Boonie Bears: To the Rescue

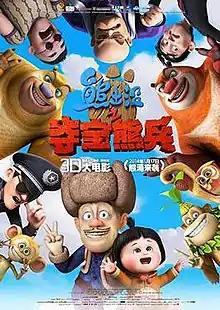
Poster

Boonie Bears to the Rescue is a 2014 Chinese animated comedy adventure family film based on the animated television series "Boonie Bears". It centers around Vick, Briar and Bramble's lives being intertwined with the fate of orphaned toddler Lola. A second film, "", was released one year later in 2015.